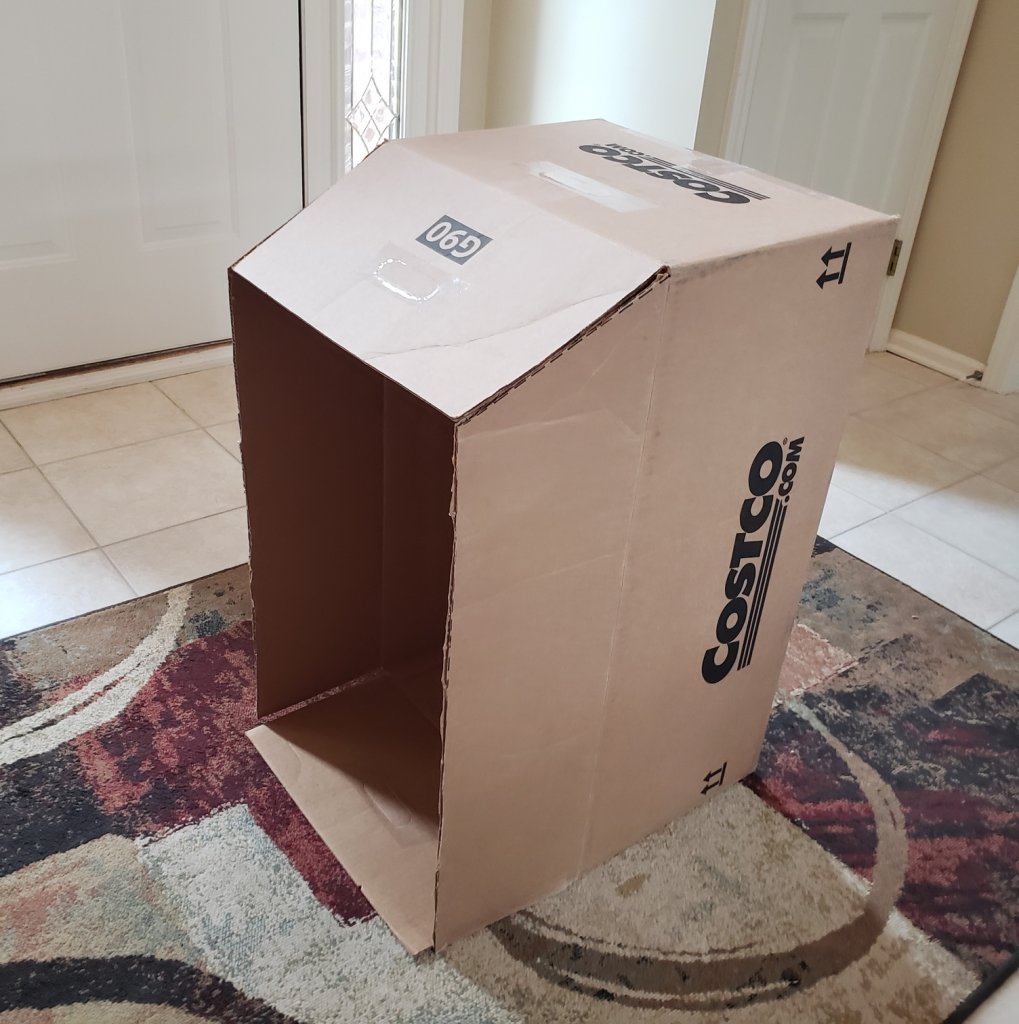
Label: cardboard